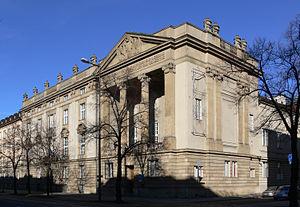
La Prinzregentenstraße ou Rue du Prince Régent est une avenue historique du centre de Munich, capitale de la Bavière.